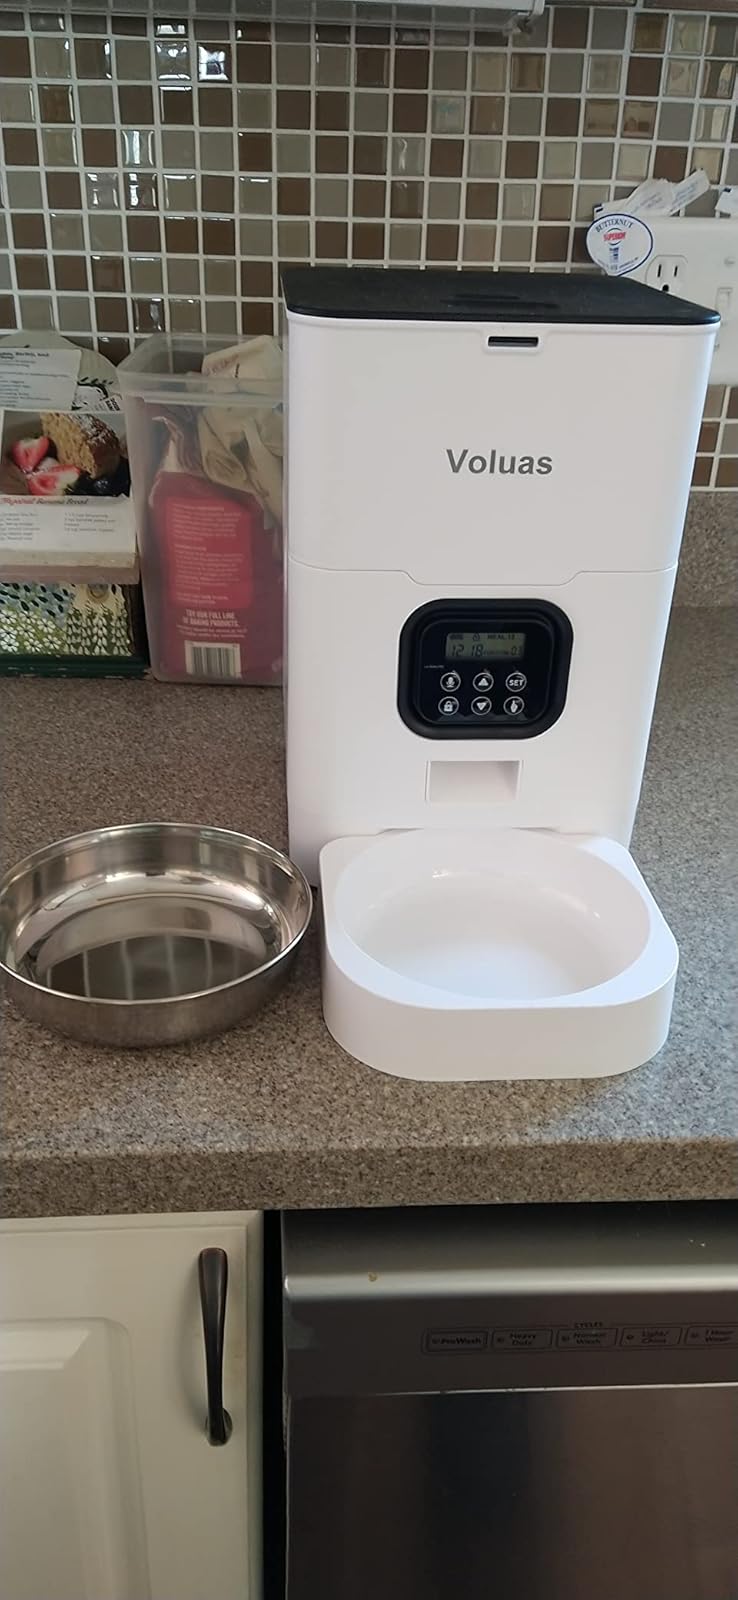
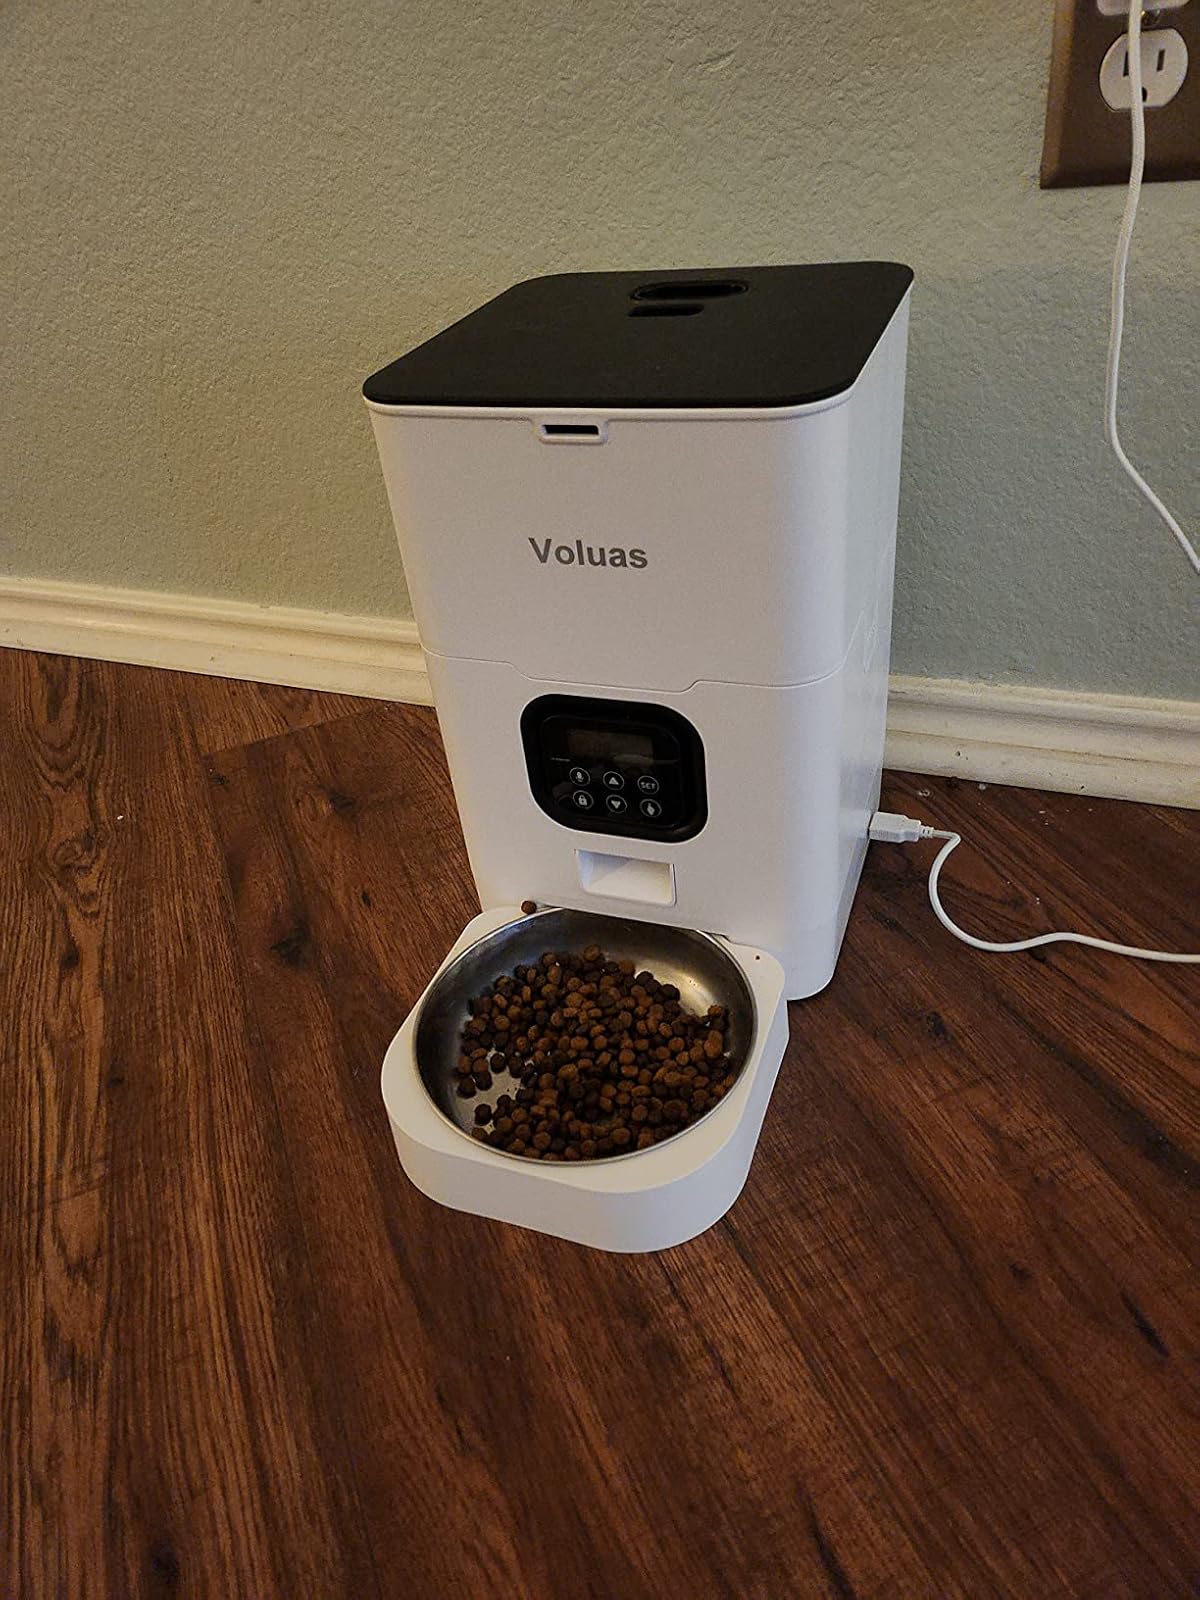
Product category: items_feeder
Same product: yes